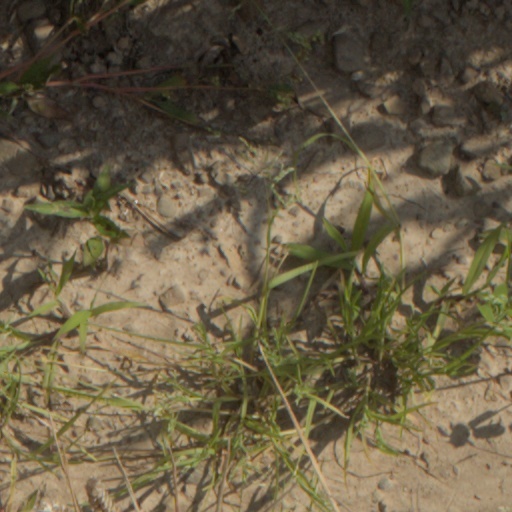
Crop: wheat